DXBC-FM

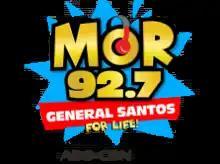
MOR 92.7's logo before May 5 shutdown

DXBC (92.7 FM), formerly known as MOR 92.7 For Life!, was a radio station owned and operated by ABS-CBN Corporation. Its studio and transmitter were located at the ABS-CBN Complex, Quintilla St., Purok Malakas, Brgy. San Isidro, General Santos.